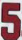
Number: 5